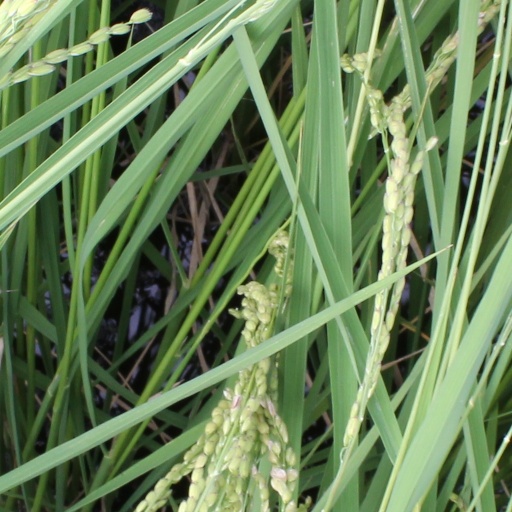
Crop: rice